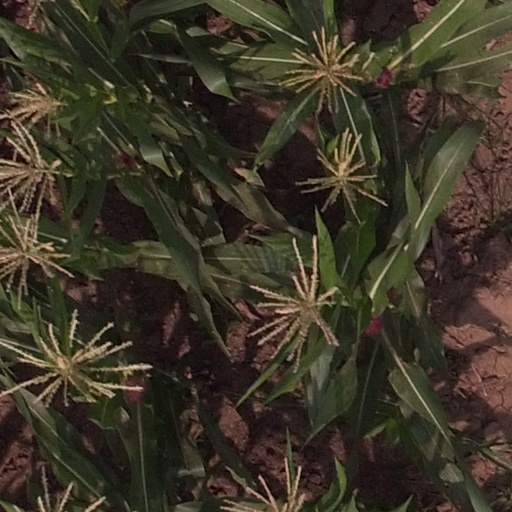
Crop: maize; corn